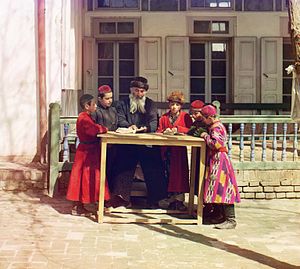
Bukhariske jøder / Historie
Jødiske studenter med deres lærer i Samarkand, ca. 1910.
Bukhariske jøder refererer til jøder fra Centralasien, som taler bukharisk; en dialekt af det persiske sprog. Deres navn kommer fra den usbekiske by Bukhara, som tidligere havde et stort jødisk miljø. Efter Sovjetunionens opløsning er det store flertal emigreret til Israel eller USA.